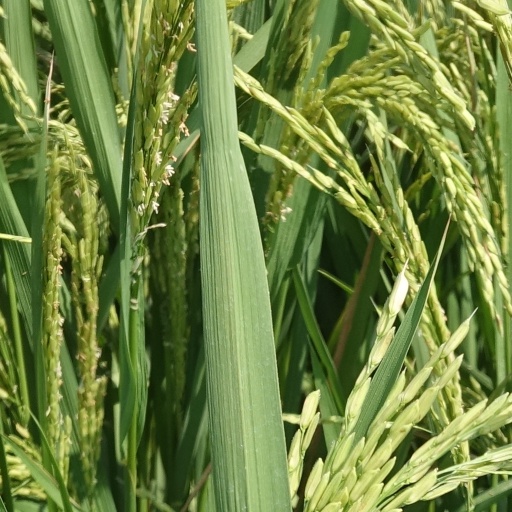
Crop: rice